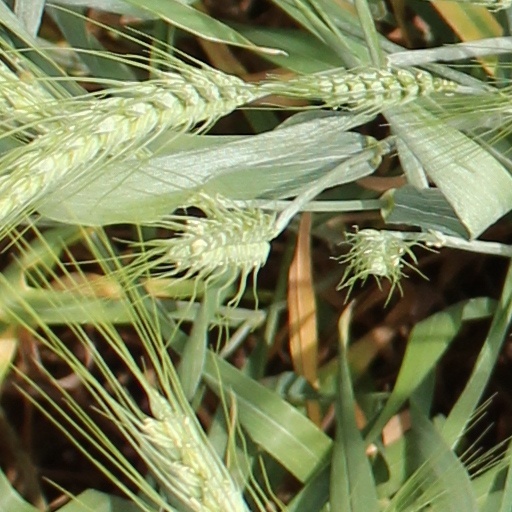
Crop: wheat